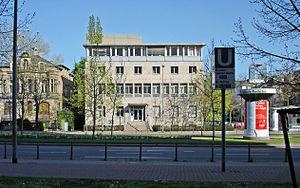
La psychanalyse en Allemagne a constitué l’une des plus fortes implantations de la psychanalyse en Europe jusqu'au début des années 1930.